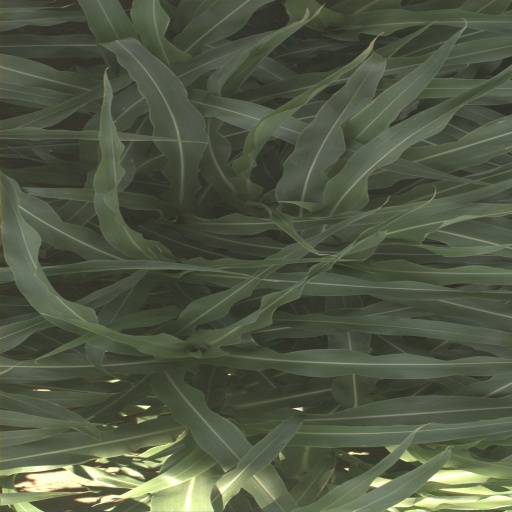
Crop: sorghum